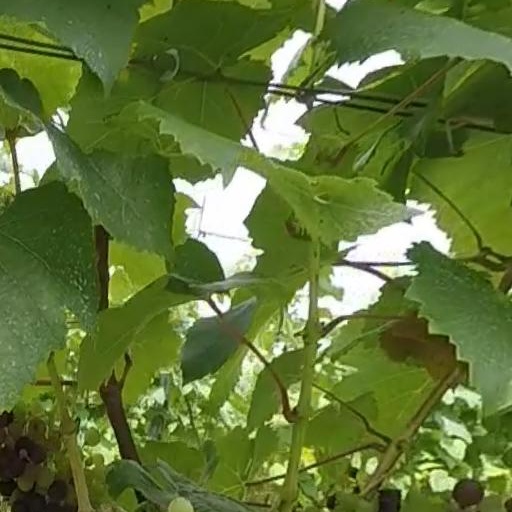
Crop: grape